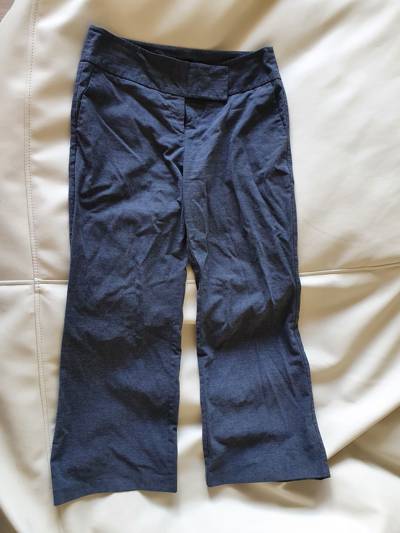
Waste category: clothes